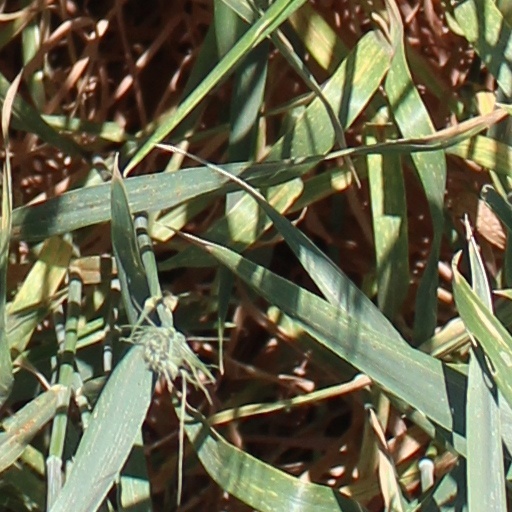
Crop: wheat